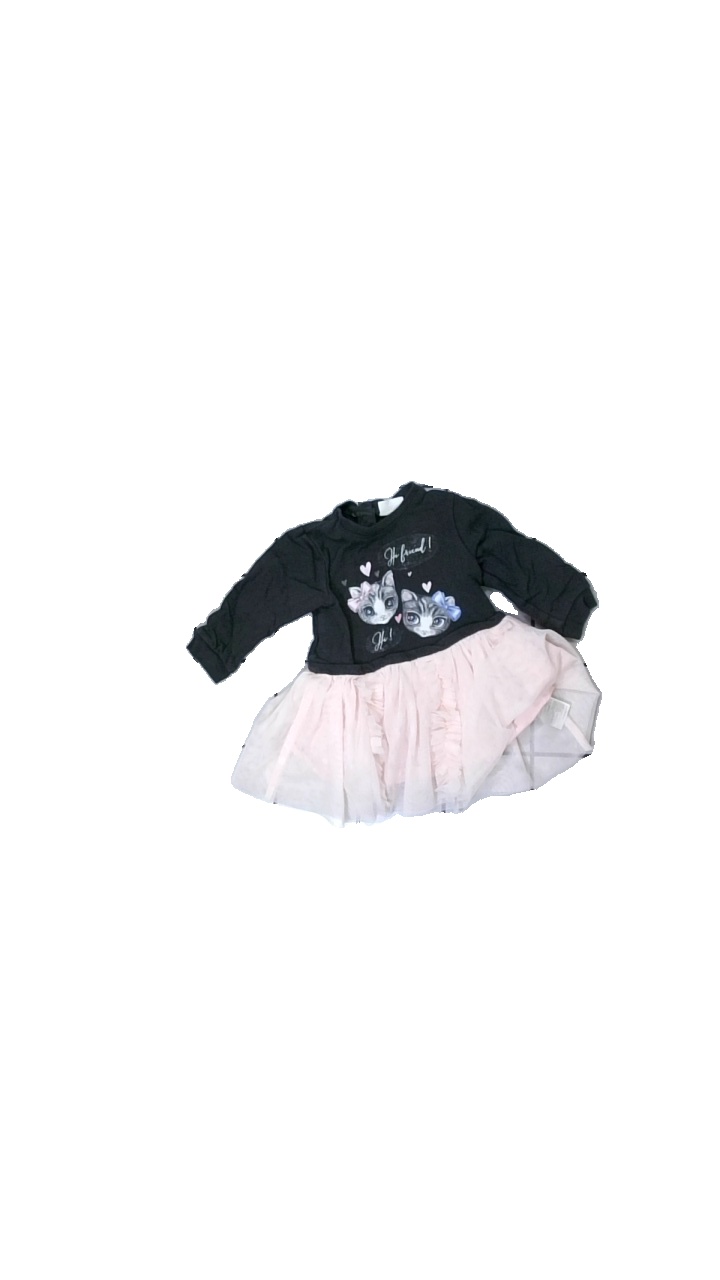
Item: Top (Ladies)
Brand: Kappahl
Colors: Black, Pink
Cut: Regular, C-collar
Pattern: Other
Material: top: 100% cotton; skirt: 100% polyester
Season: All
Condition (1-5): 3
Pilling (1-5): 3
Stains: Minor
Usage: Export
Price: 50-100